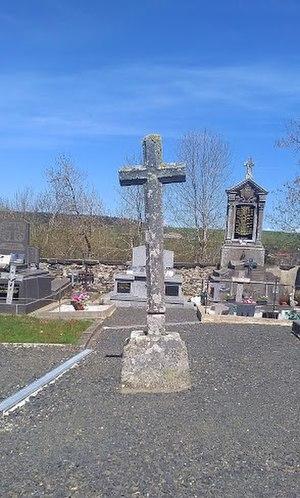
Croix ancienne dans le cimetierre de Rageade (Cantal).
Rageade est une commune française, située dans le département du Cantal en région Auvergne-Rhône-Alpes.